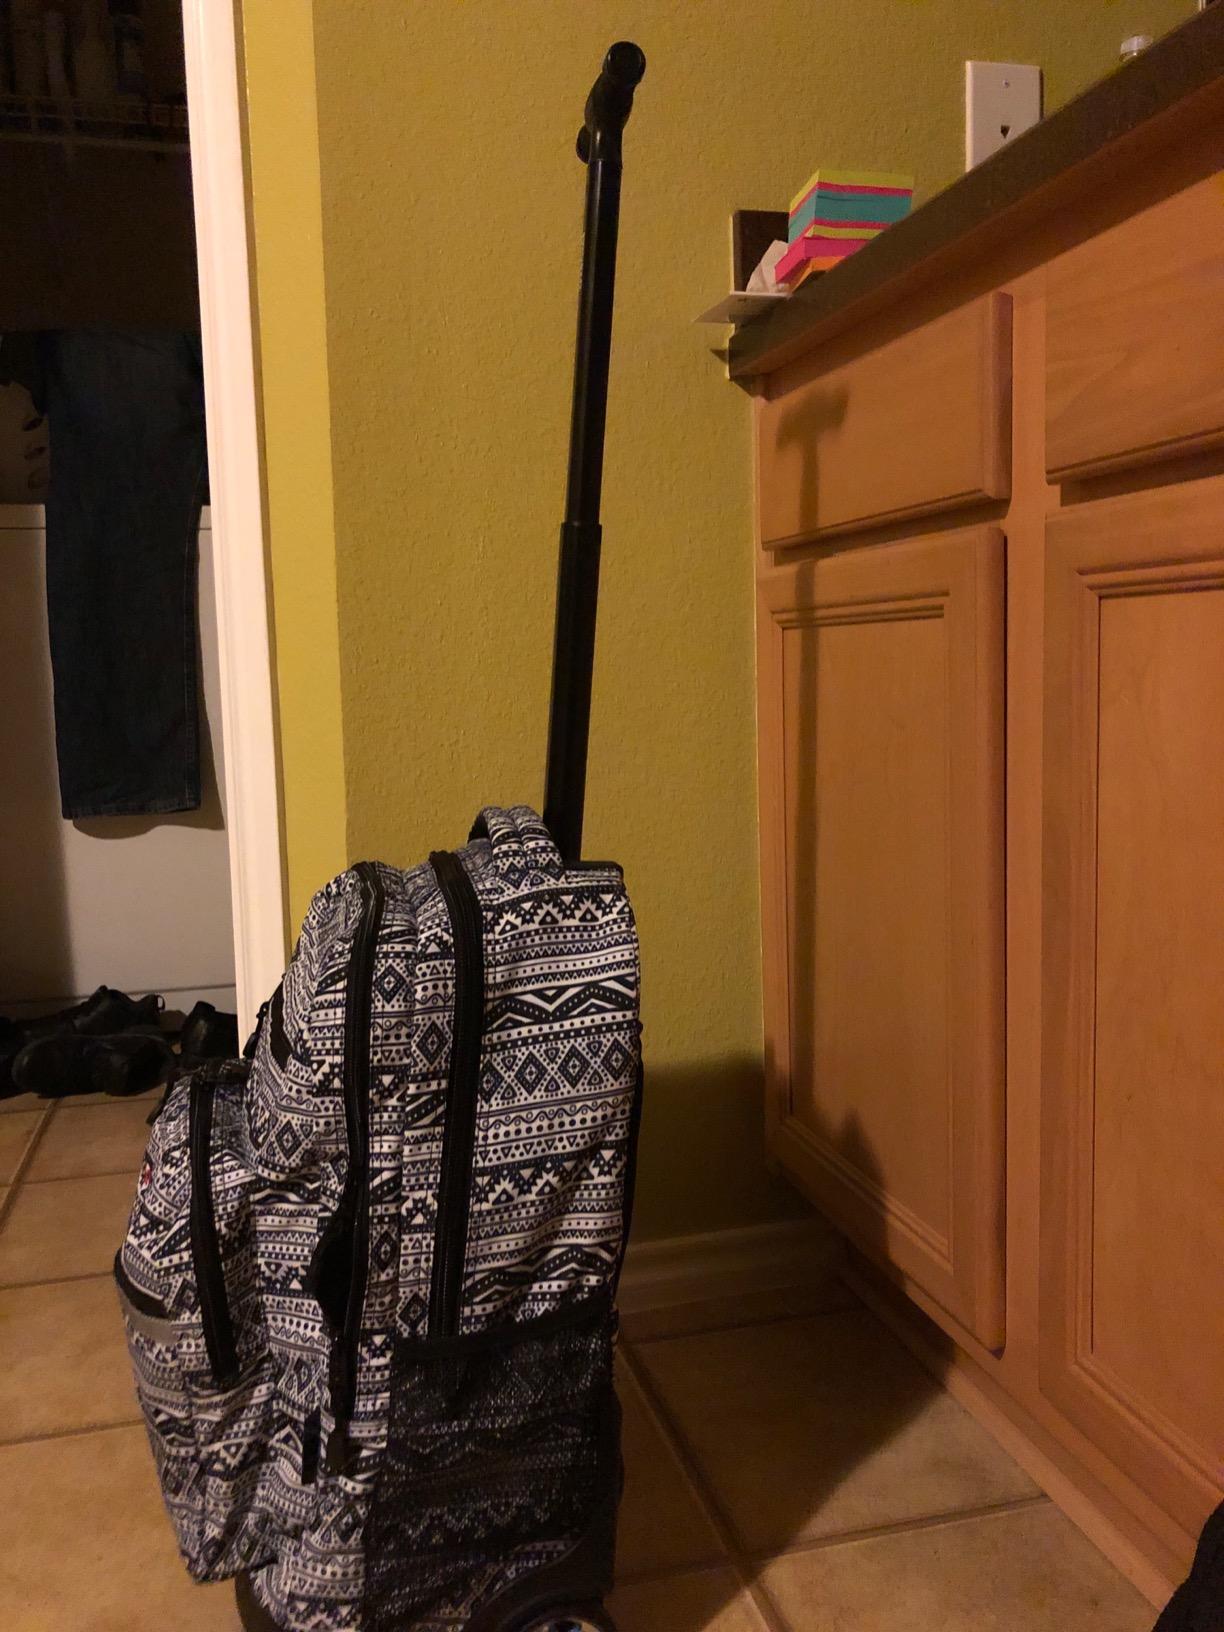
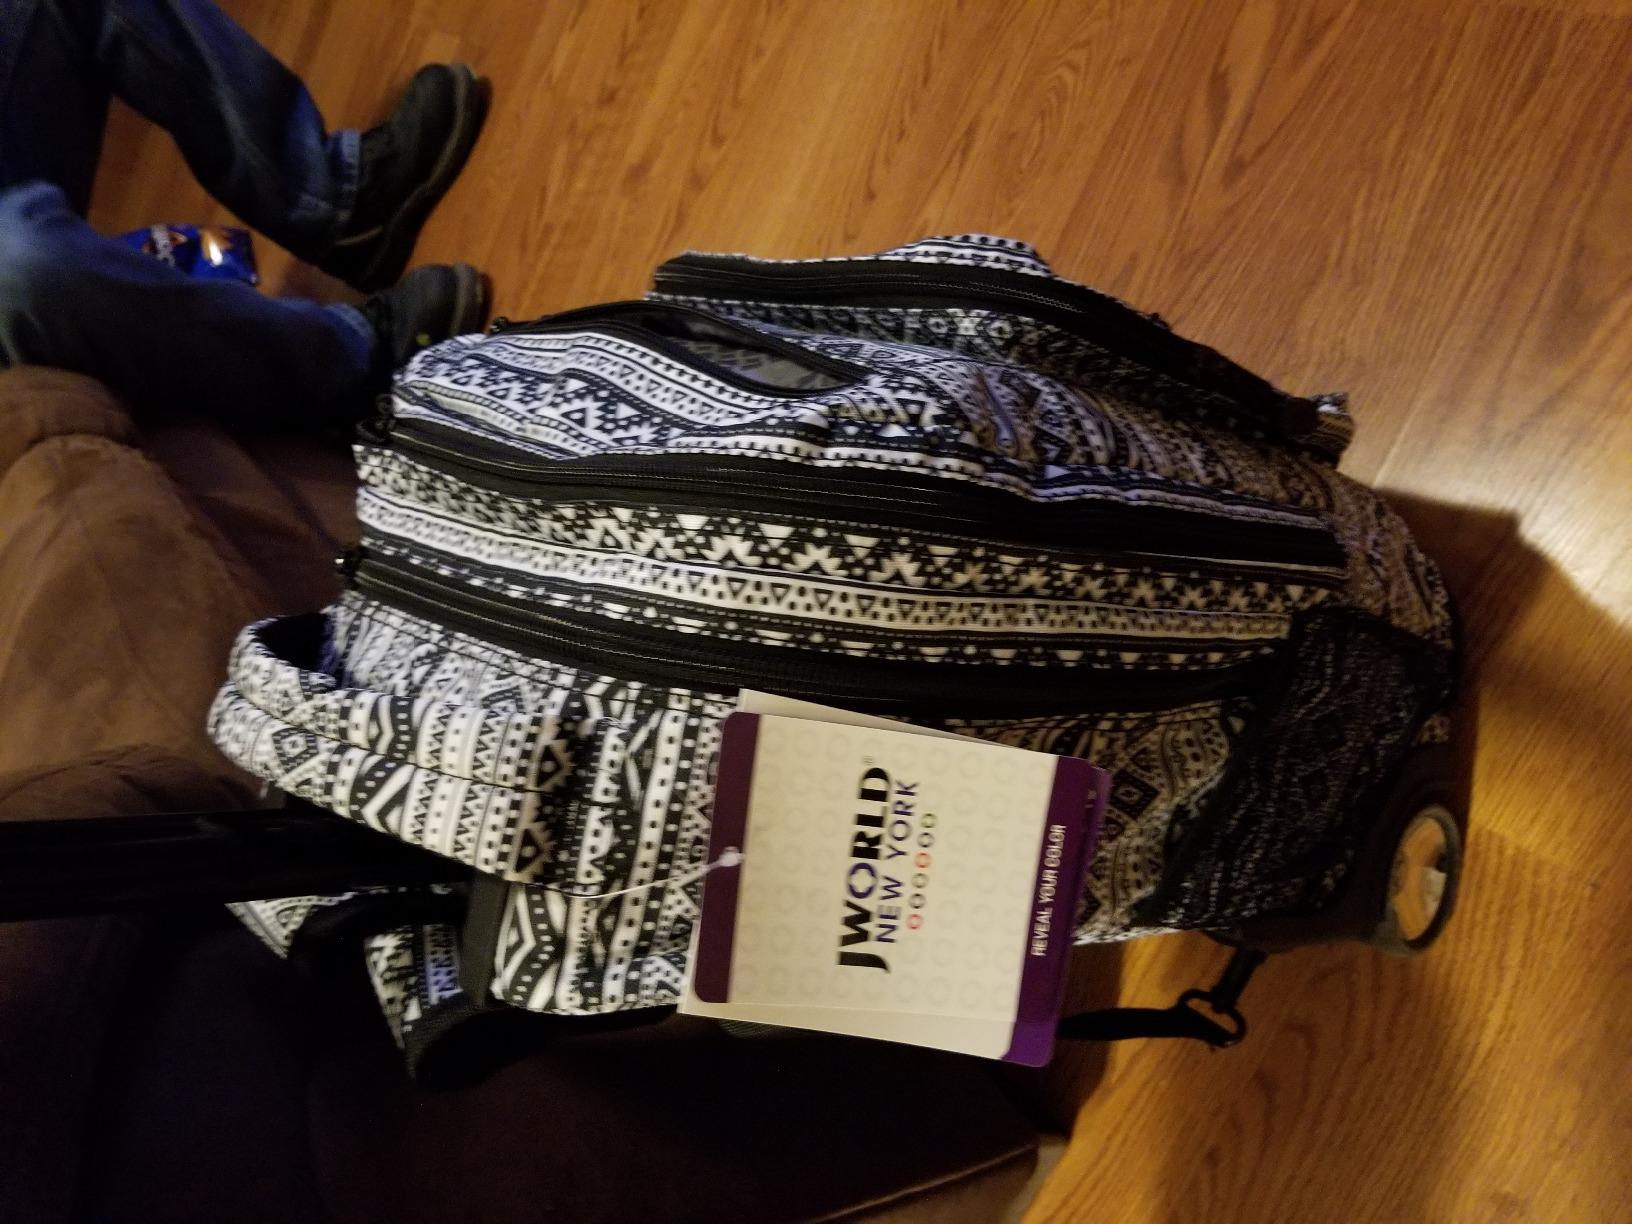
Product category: bag
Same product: yes